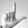
ASL letter: L